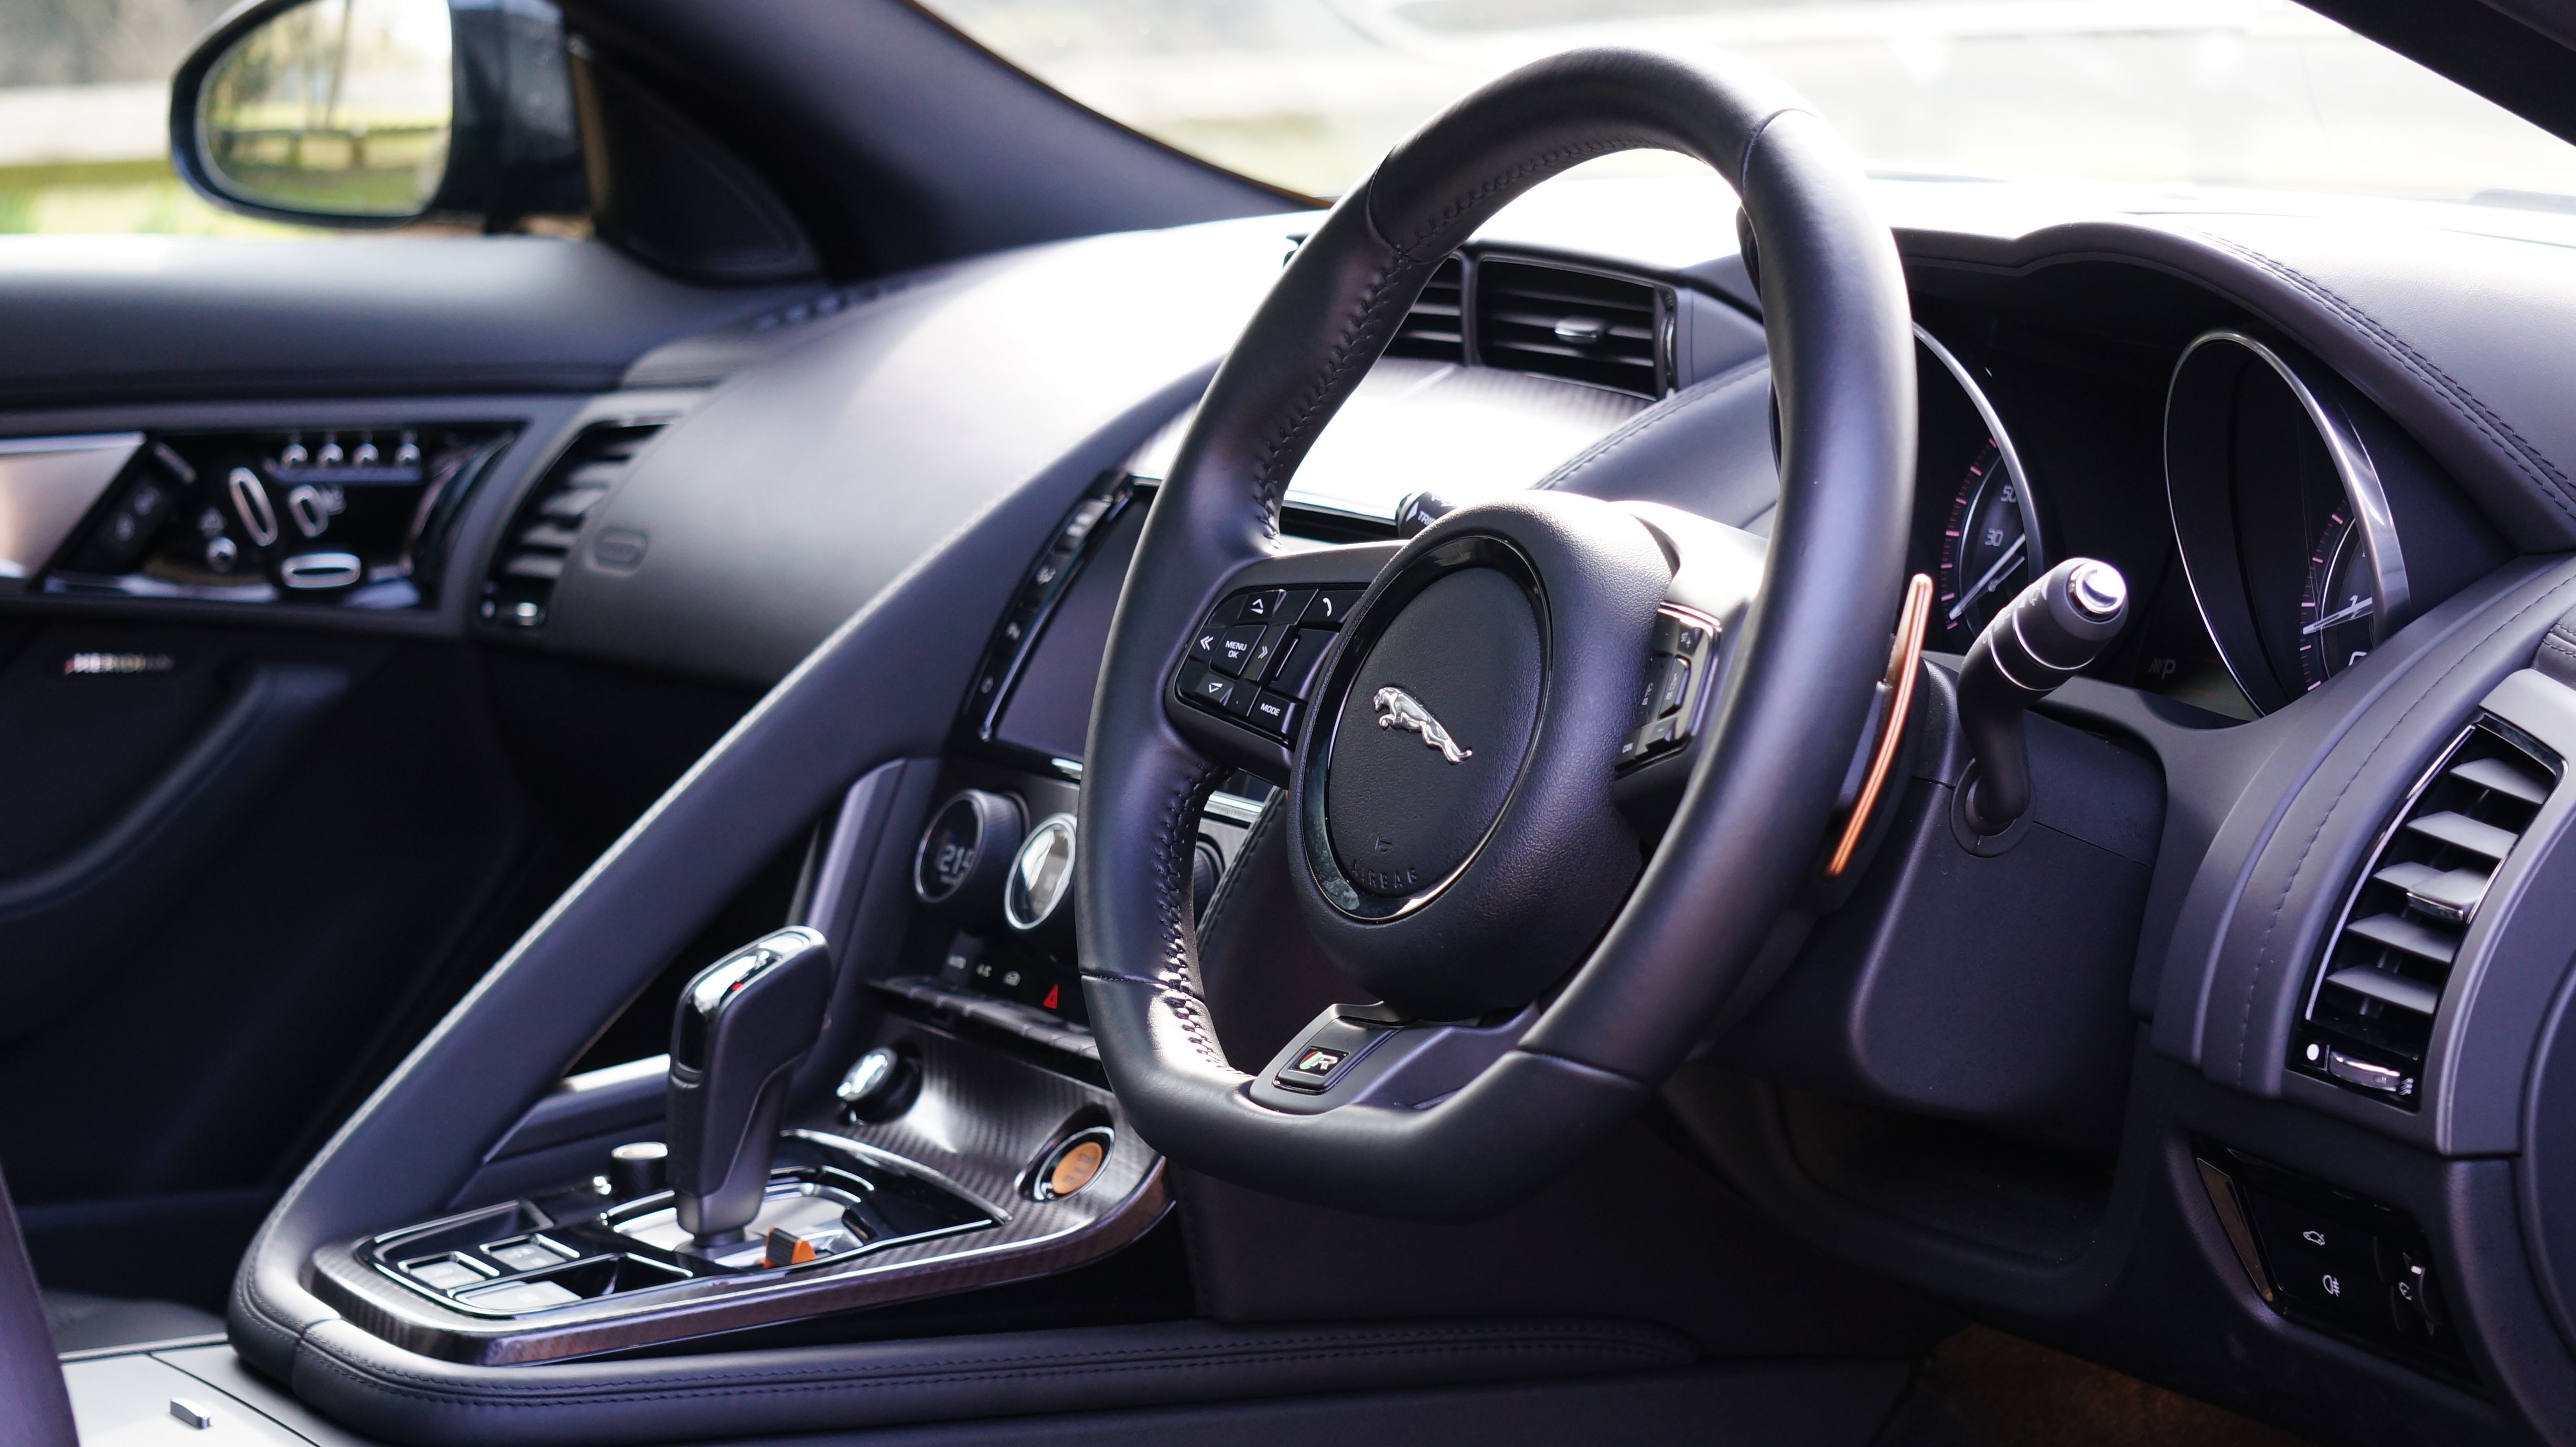
car, wheel, automobile, transportation, vehicle, auto, steering wheel, speed, automotive, sports car, supercar, power, luxury, performance, sedan, jaguar, fast, sportscar, f type, sport utility vehicle, land vehicle, automobile make, automotive exterior, luxury vehicle, family car, executive car, sports sedan, crossover suv